Mărtiniș

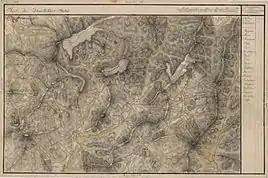
The villages on the Josephinische Landaufnahme, 1769–1773

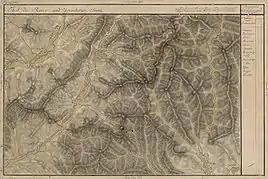
The villages on the Josephinische Landaufnahme, 1769–1773

The village seems to have been inhabited already in prehistoric times as a Neolithic ax and an urn was found in the outskirts of the village some decades ago. Roman coins were also unearthed in the village and a small lake reminiscent of the place of an abandoned salt mine suggest that it was also inhabited in Roman times